USS McCalla (DD-253)

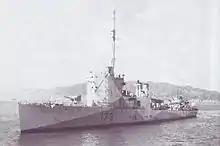
HMS "Stanley" after the completion of her conversion to a Long Range Escort at Devonport

Ready for service by August, "Stanley" was assigned first to the Western Approaches Command and then to the 40th Escort Group. One of her first convoys took her to Freetown, Sierra Leone, escorting ships carrying troops and equipment for Commonwealth units in the Middle East. On the return voyage she escorted a merchant convoy, departing 30 November. At Gibraltar in mid-December she joined Convoy HG 76, departing 14 December for Britain. On 17 December one of the escort carrier s aircraft sighted a submarine on the port beam of the convoy. "Stanley" and four other escorts quickly established contact, sank , and picked up 55 survivors. The next day, "Stanley", with , scored another success, sinking and picking up 42 of her crew.